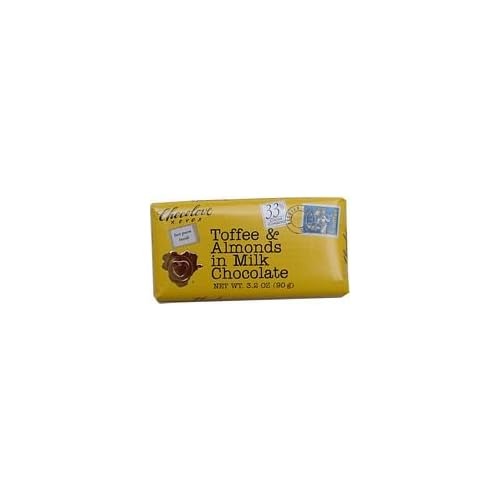
Item Name: Chocolove Chocolate, 3.2 oz (90 g) (Toffee & Almonds in Milk Chocolate)
Bullet Point 1: Belgian Chocolate
Bullet Point 2: Kosher
Value: 1.0
Unit: Count

Price: 4